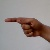
The image shows a hand gesture representing the letter 'G' in Indian Sign Language.